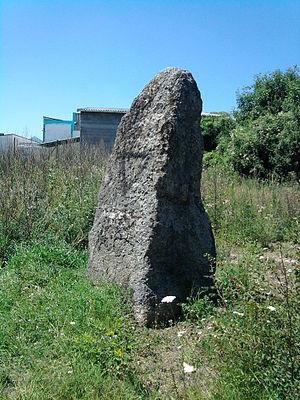
Le menhir dit la Pierre Piquée ou du Pont d'Aubière, situé au sein du parc technologique de La Pardieu (Aubière), dans l'avenue du groupe Nicolas Bourbaki
Cet article recense une partie des monuments historiques du Puy-de-Dôme, en France.
Aubière est une commune française située dans le département du Puy-de-Dôme, en région Auvergne-Rhône-Alpes.
Les sites mégalithiques du Puy-de-Dôme sont peu nombreux mais la position géographiquement centrale du département constitue un carrefour où aboutit un certain nombre de grands courants voisins. Dolmens et menhirs y sont peu nombreux, architecturalement très homogènes, rarement spectaculaires et très concentrés géographiquement. Ils correspondent à un mégalithisme assez tardif, de la deuxième moitié du Néolithique. Le matériel archéologique retrouvé est assez pauvre.
Le menhir du Pont d'Aubière dit la Pierre Piquée est situé à Aubière dans le département du Puy-de-Dôme.